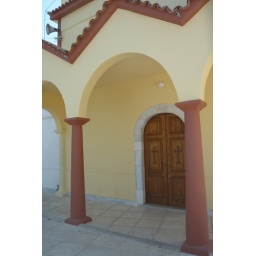
The door of the church in Kardamyli